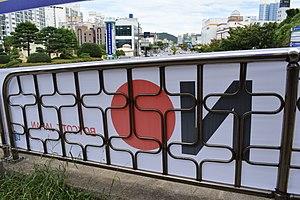
La guerre commerciale entre la Corée du Sud et le Japon, est une dispute commerciale entre la Corée du Sud et le Japon, à la suite de la décision du gouvernement japonais de resserrer ses exportations vers la Corée du Sud depuis le 1ᵉʳ juillet 2019.